Condorrat

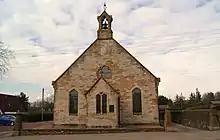
Condorrat Parish Church

The settlement pre-dates 1649, as Groome's Ordinance Gazetteer of Scotland states "The parish, containing also the village of Condorrat, was disjoined from Kirkintilloch in 1649, under the name of Easter Lenzie." The same publication also states that Condorrat is a "quoad sacra" parish in Cumbernauld parish, Dumbartonshire, 2 and 3/4 miles southwest of Cumbernauld Village and 6 miles north-northwest of Airdrie, under which, it has a post office. An Established church built here in 1875, contain 400 sittings, and cost, with a manse, £2,600. Pop (1891) 607 of q.s. parish, 1596."